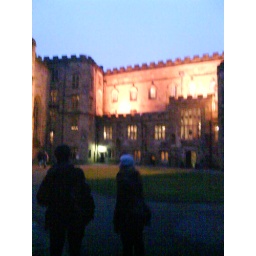
We blatantly ignore the sign and go in to see the castle anyway.